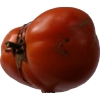
Label: tomato